Little Big Mom

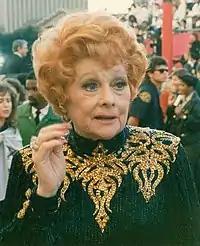
Actress Lucille Ball, seen here just four weeks before her death in 1989, is referenced in the episode.

"Little Big Mom" was written by Carolyn Omine and directed by Mark Kirkland as part of the eleventh season of "The Simpsons" (1999–2000). Elwood Edwards, known as the voice of the Internet service provider America Online, guest starred in the episode as the Virtual Doctor that confirms Homer and Bart's leprosy.